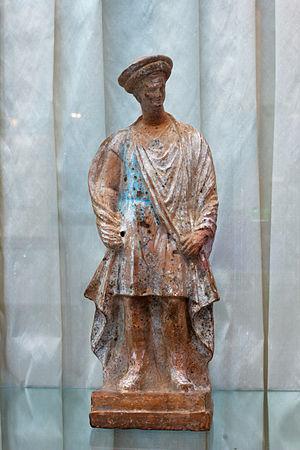
Les Collections d'antiquités de l'État sont un musée de Munich, consacré aux antiquités grecques, romaines et étrusques. Situé sur la place Royale, il forme avec la Glyptothèque, à laquelle il fait face, un complexe architectural et muséal.